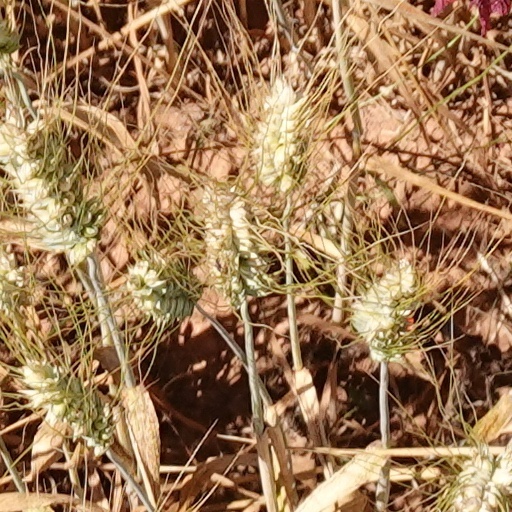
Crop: wheat